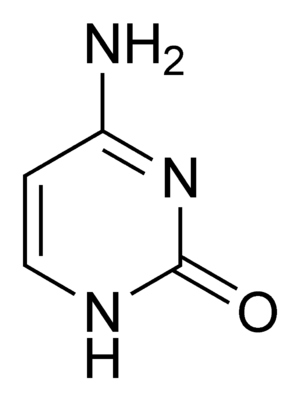
Cytosin
Cytosins kemiske struktur
Cytosin er en pyrimidin nukleobase, der findes i både DNA og RNA. I DNA's dobbelthelix samt dobbeltstrengede RNA-områder danner cytosin tre hydrogenbindinger med purinen guanin. Denne kobling kaldes baseparring.